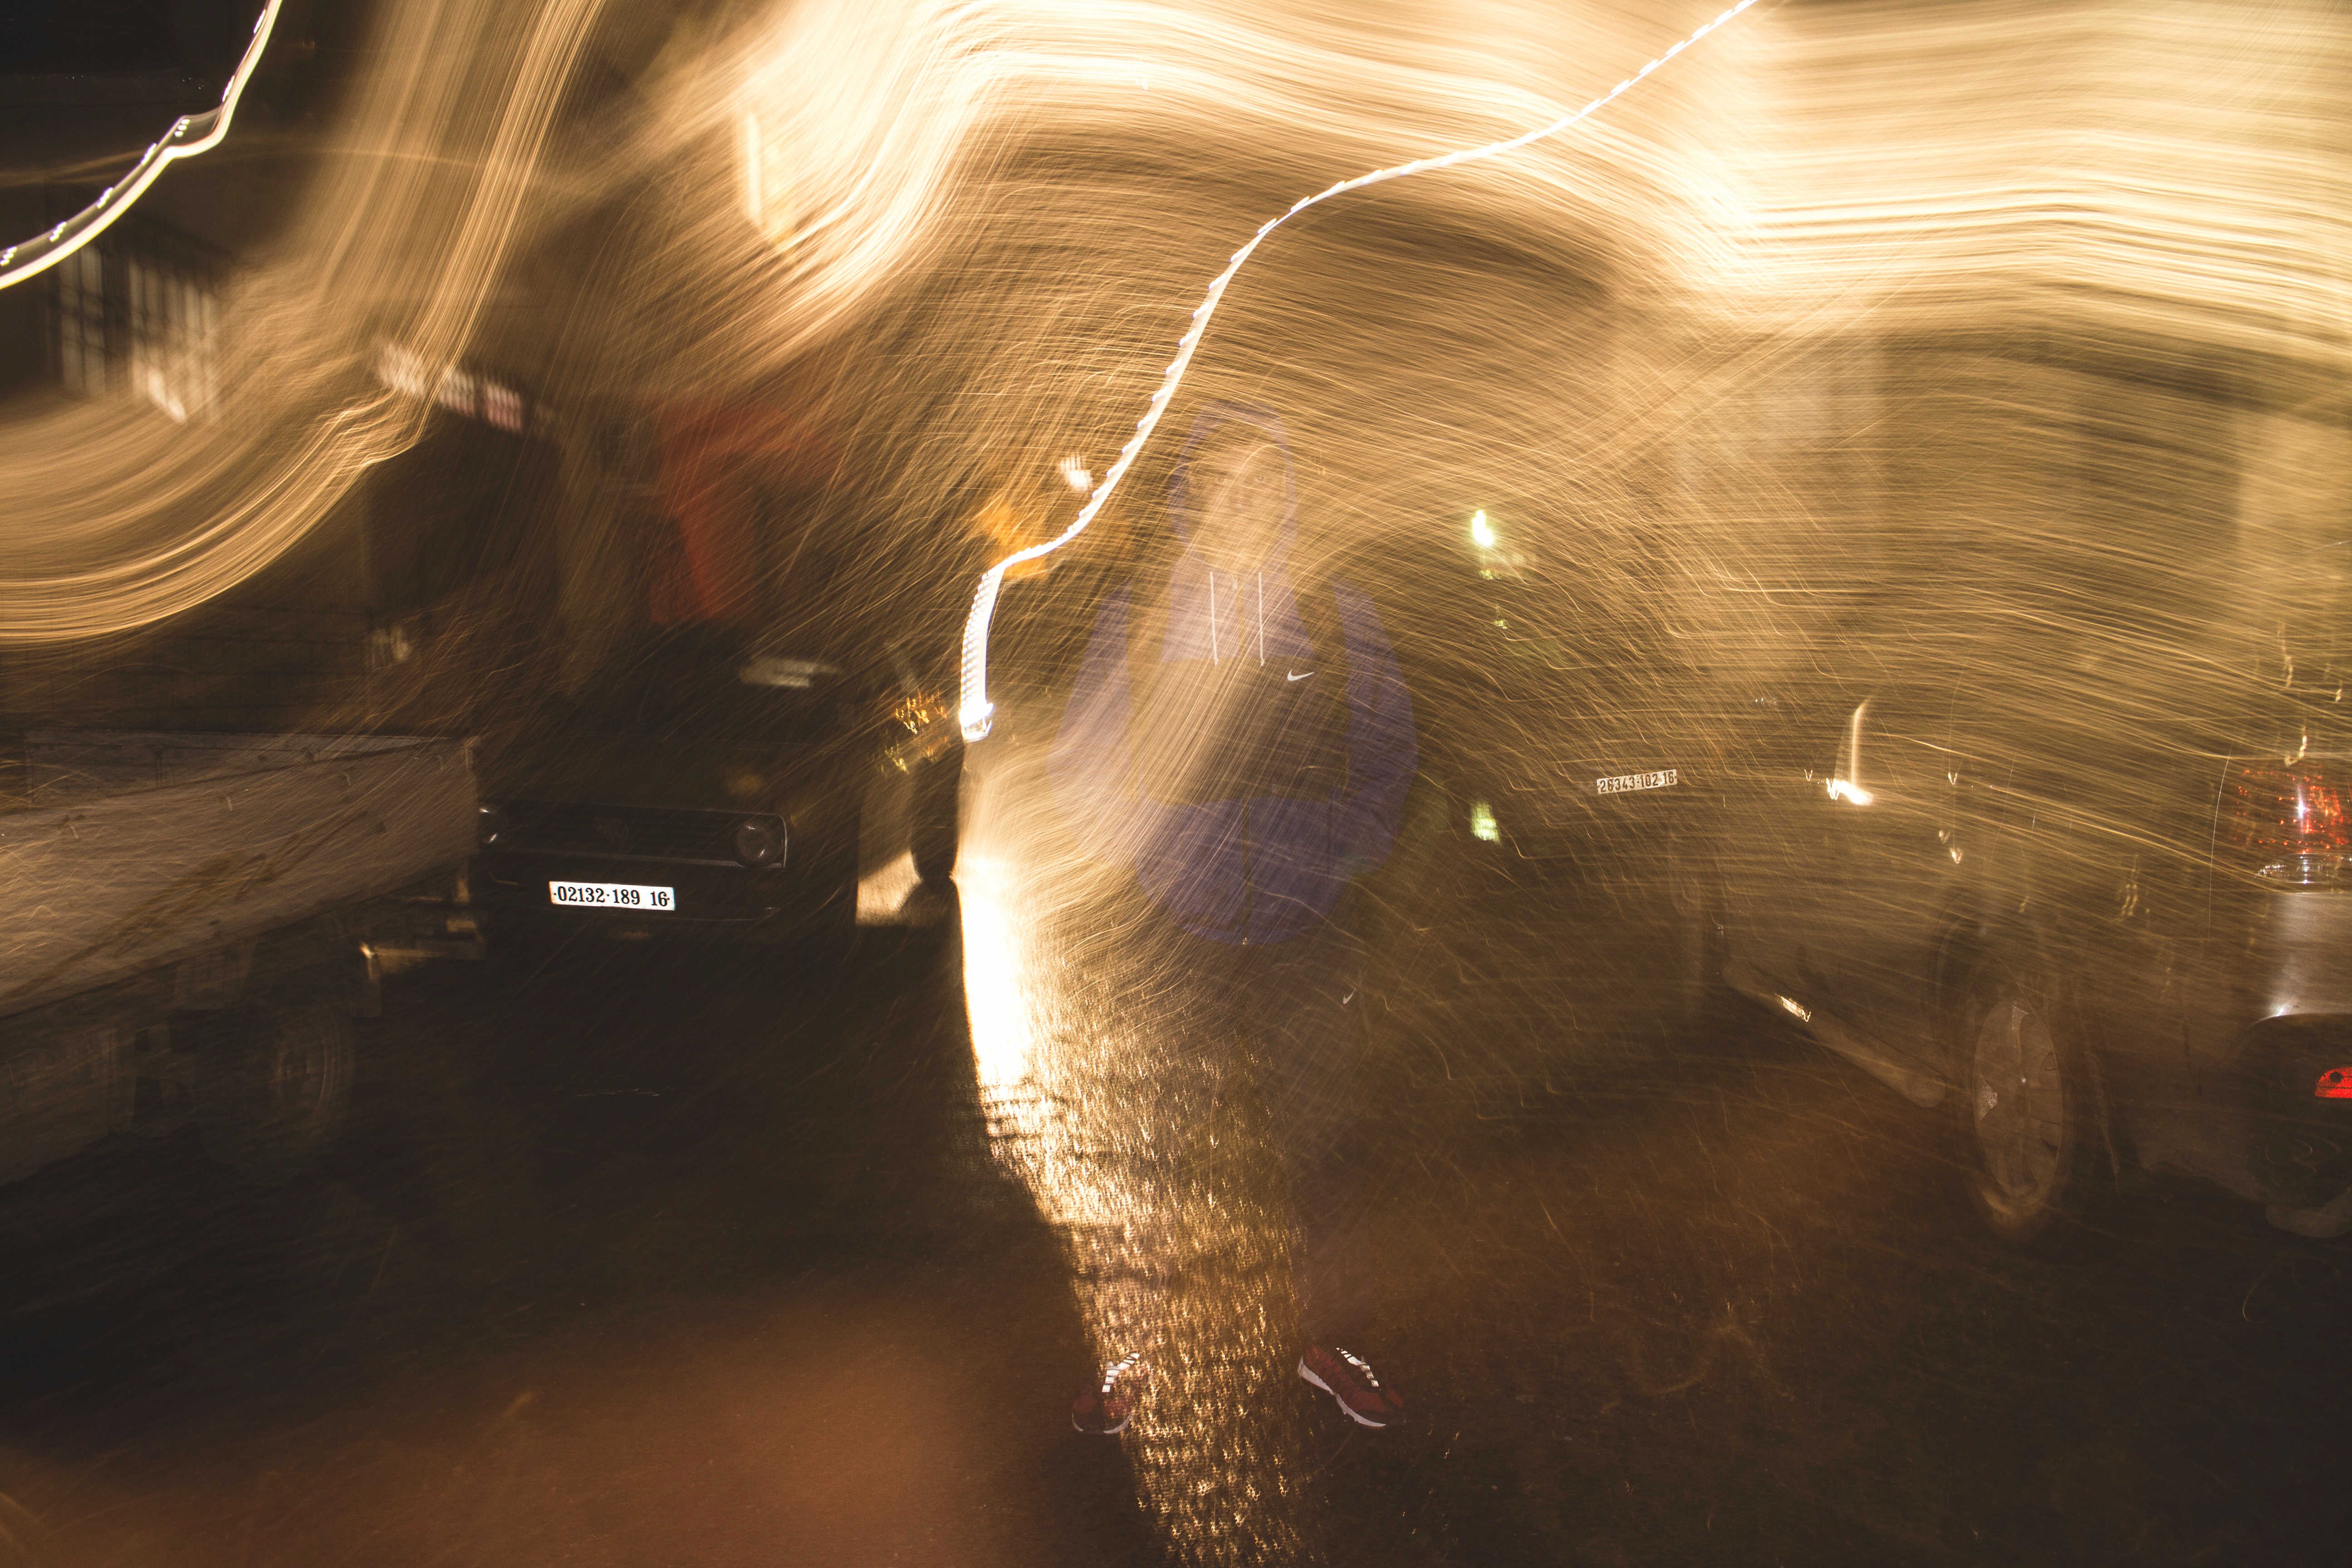
light, night, sunlight, reflection, darkness